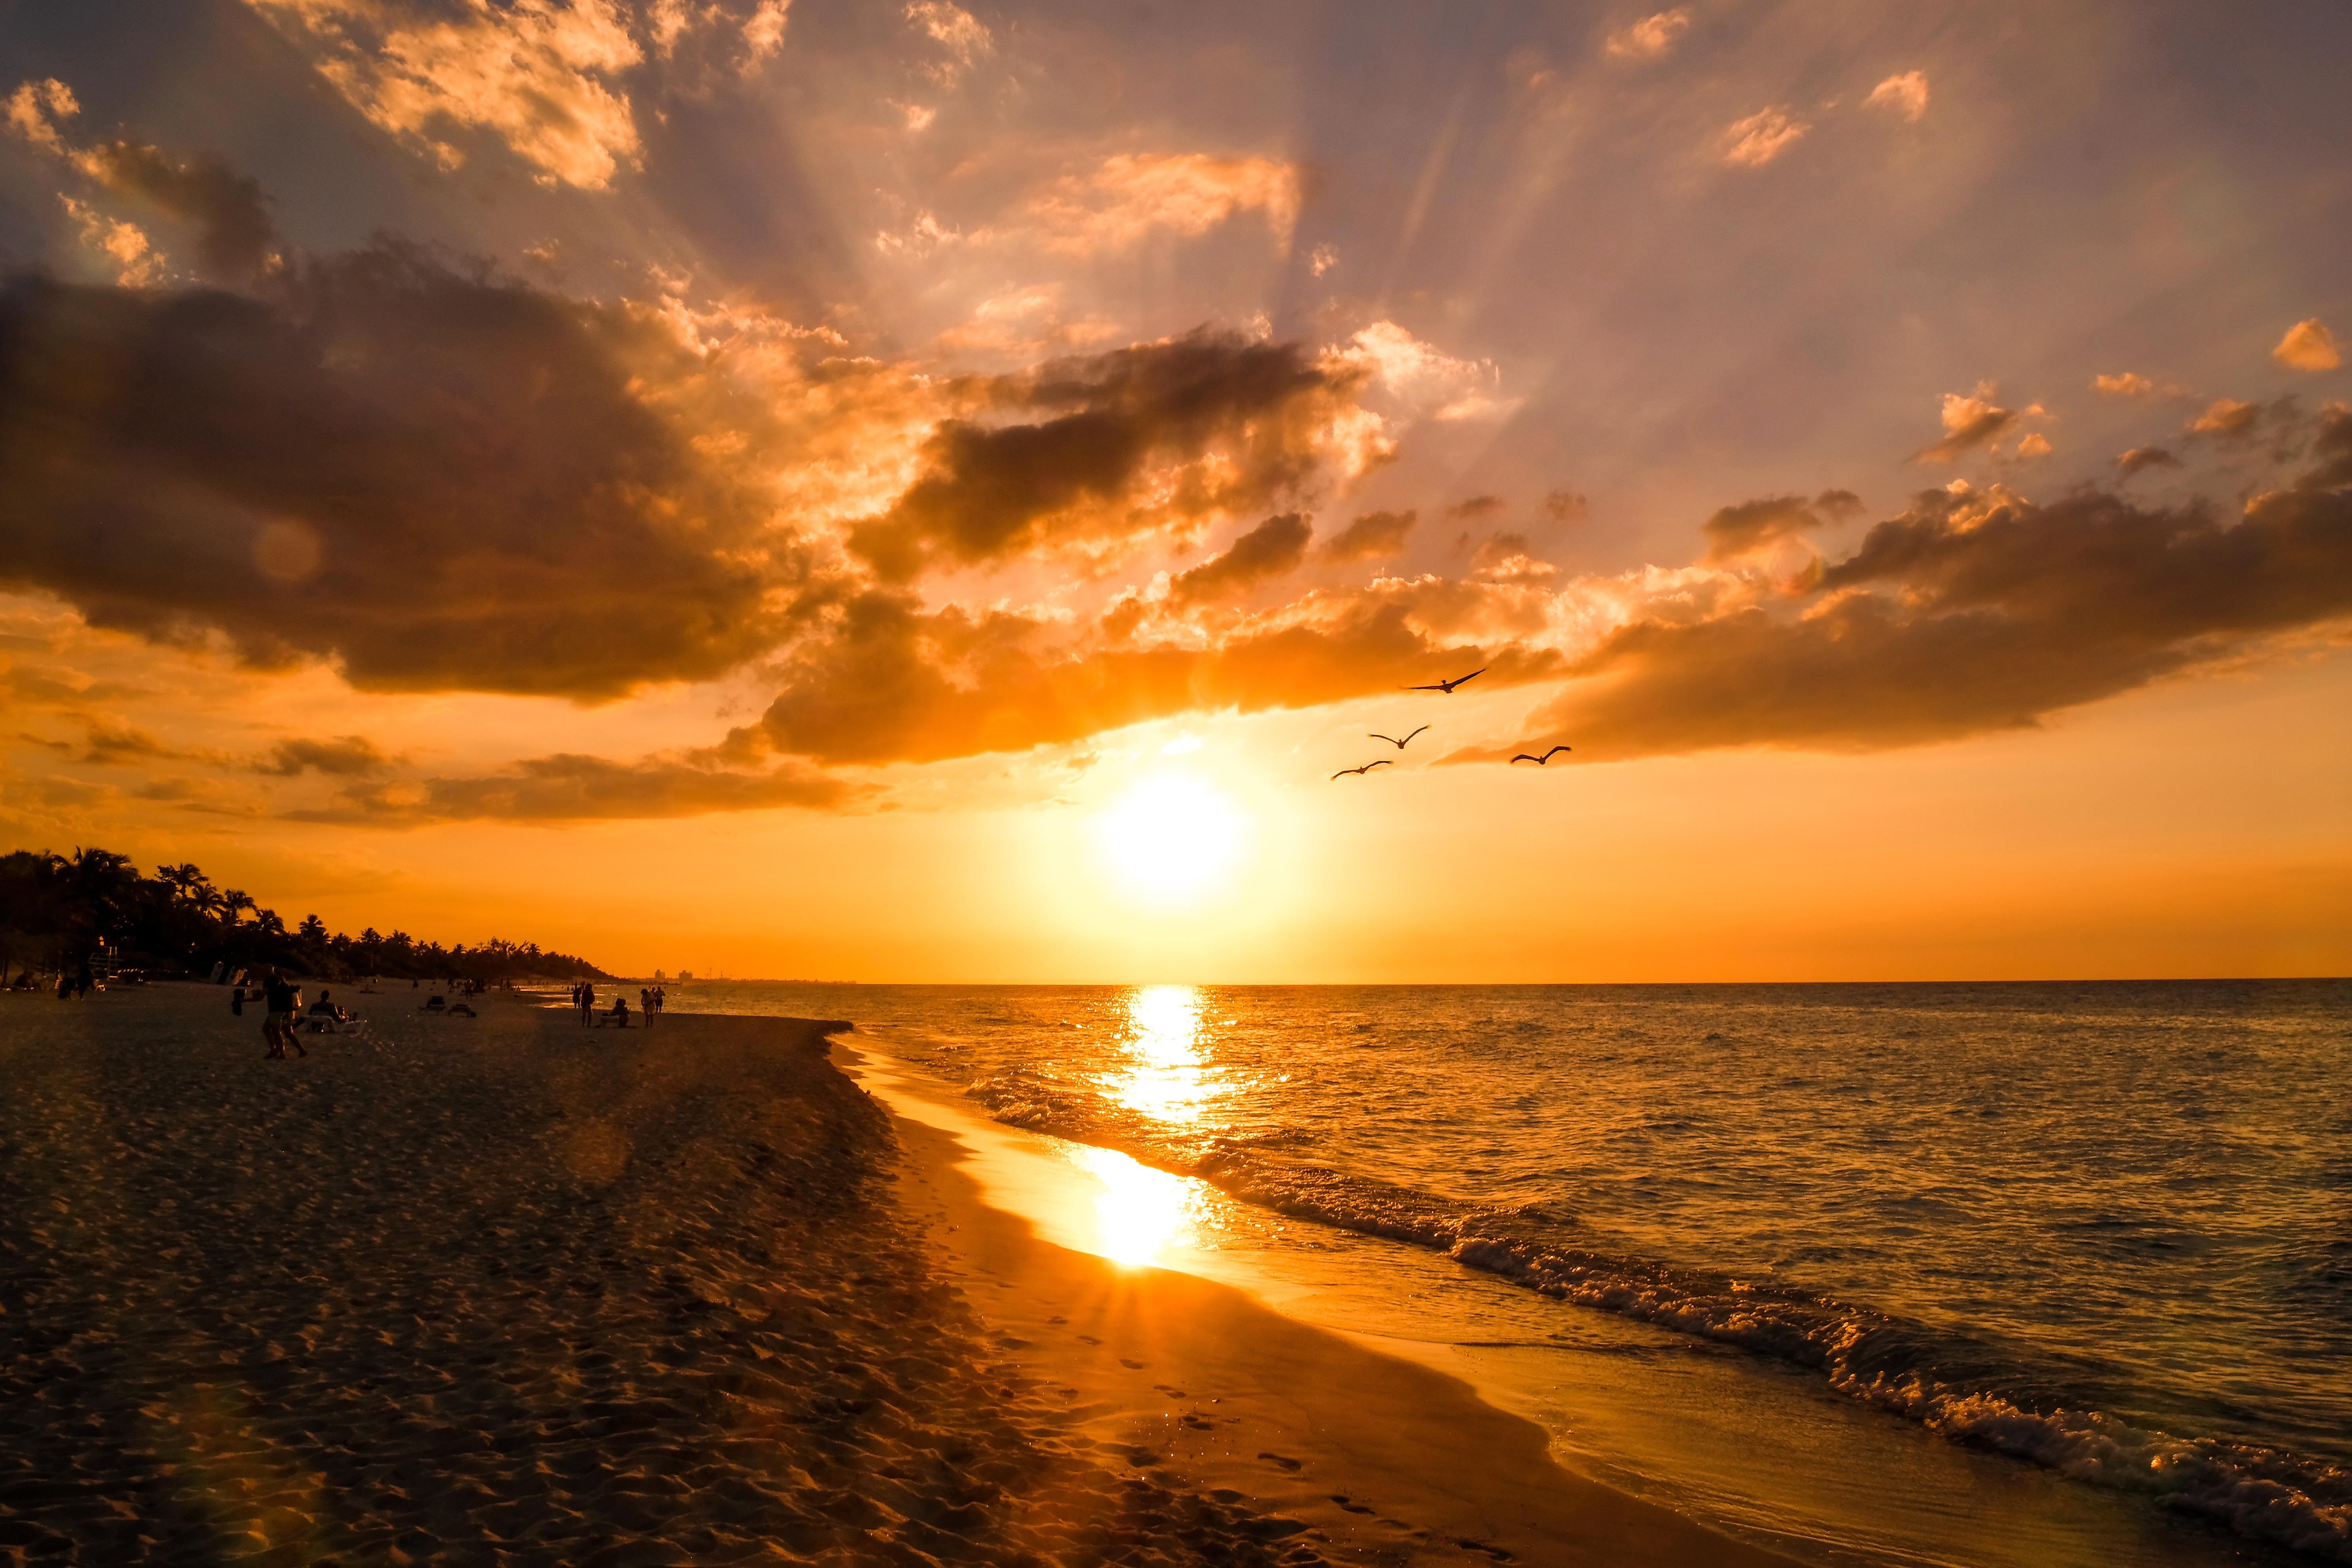
sky, horizon, sunset, afterglow, sunrise, sea, nature, sun, shore, cloud, evening, ocean, coast, morning, beach, dusk, calm, water, sunlight, red sky at morning, tropics, wave, reflection, dawn, astronomical object, wind wave, tree, landscape, coastal and oceanic landforms, vacation, photography, caribbean, bay, sound, tide, cumulus